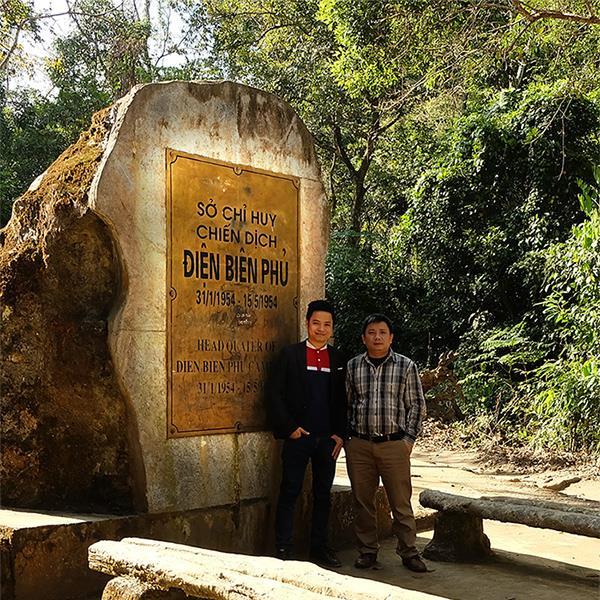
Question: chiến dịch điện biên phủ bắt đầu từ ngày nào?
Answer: chiến dịch bắt đầu từ ngày 31 tháng 1 năm 1954